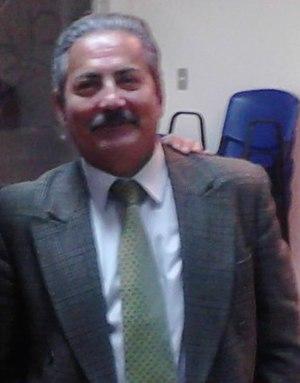
Armando Valdés Garrido, connu comme ""Cabo Valdés,"", un célèbre cas enlèvement ufologique du Chili, en 1977."